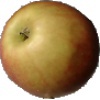
Label: Apple Red 2